North Pole

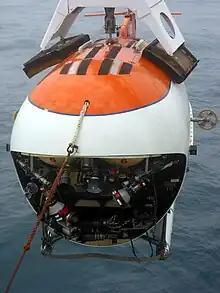
Russian MIR submersible, one of the two vehicles that were used in the first ever manned descent to the seabed under the North Pole

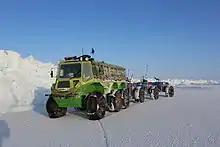
Yemelya, an all terrain Russian amphibious vehicle

On April 16, 1990, a German-Swiss expedition led by a team of the University of Giessen reached the Geographic North Pole for studies on pollution of pack ice, snow and air. Samples taken were analyzed in cooperation with the Geological Survey of Canada and the Alfred Wegener Institute for Polar and Marine Research. Further stops for sample collections were on multi-year sea ice at 86°N, at Cape Columbia and Ward Hunt Island.